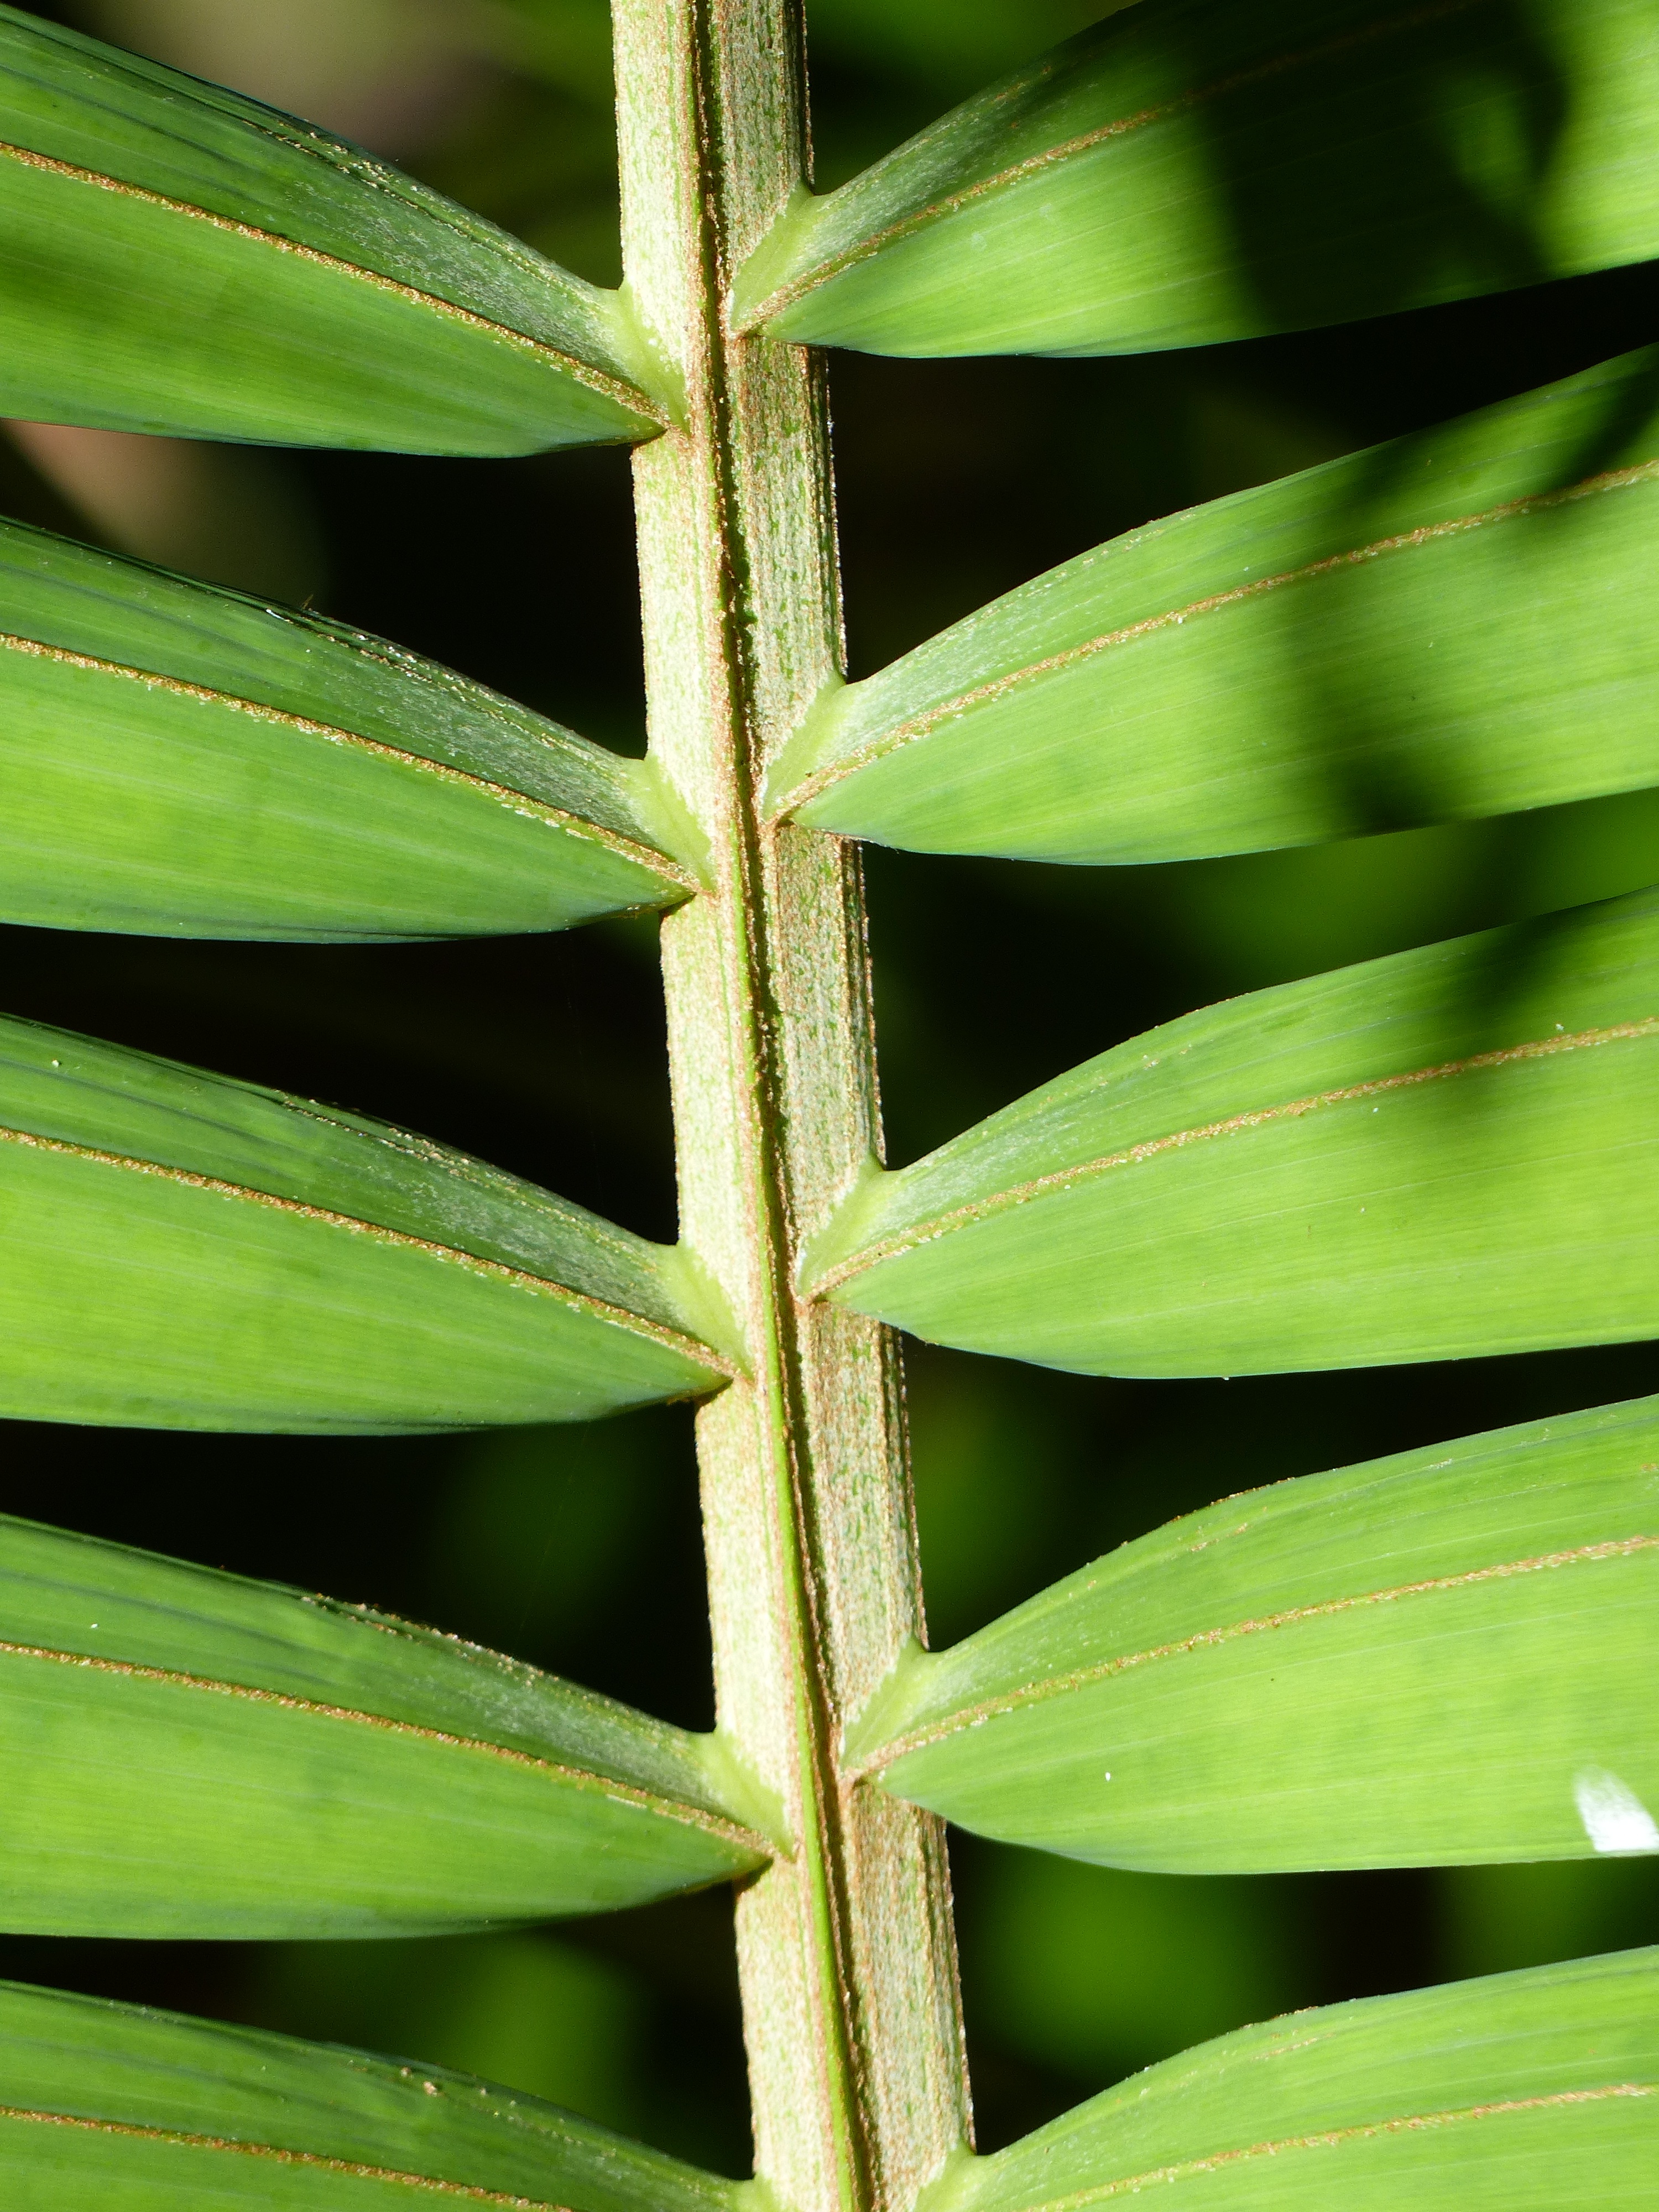
grass, plant, leaf, flower, pattern, green, botany, flora, background, macro photography, flowering plant, grass family, plant stem, land plant